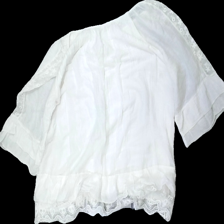
View: back
Type: Blouse
Category: Ladies
Brand: Not in the list
Brand text on label: Sugar
Colors: White
Material: 100% cotton
Pattern: Lace
Cut: Regular, Loose, C-collar
Season: All
Price range: 50-100
Recommended usage: Reuse